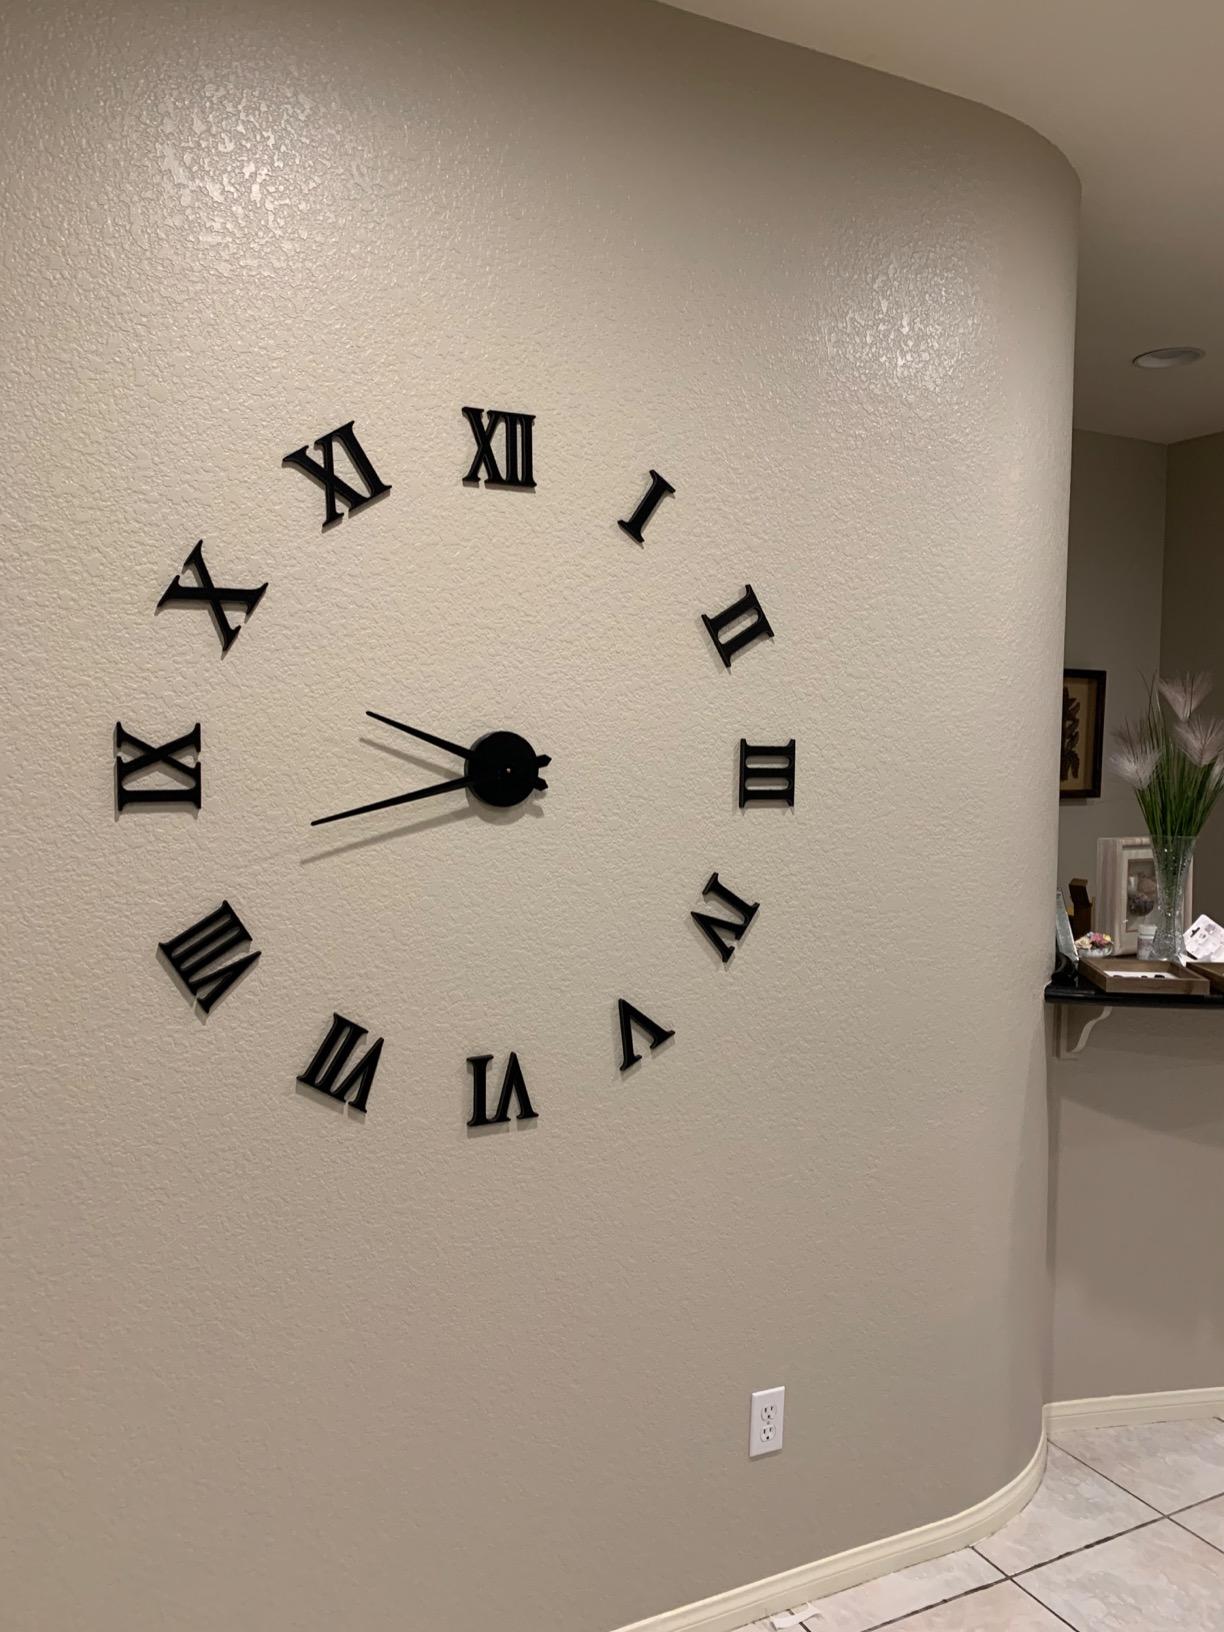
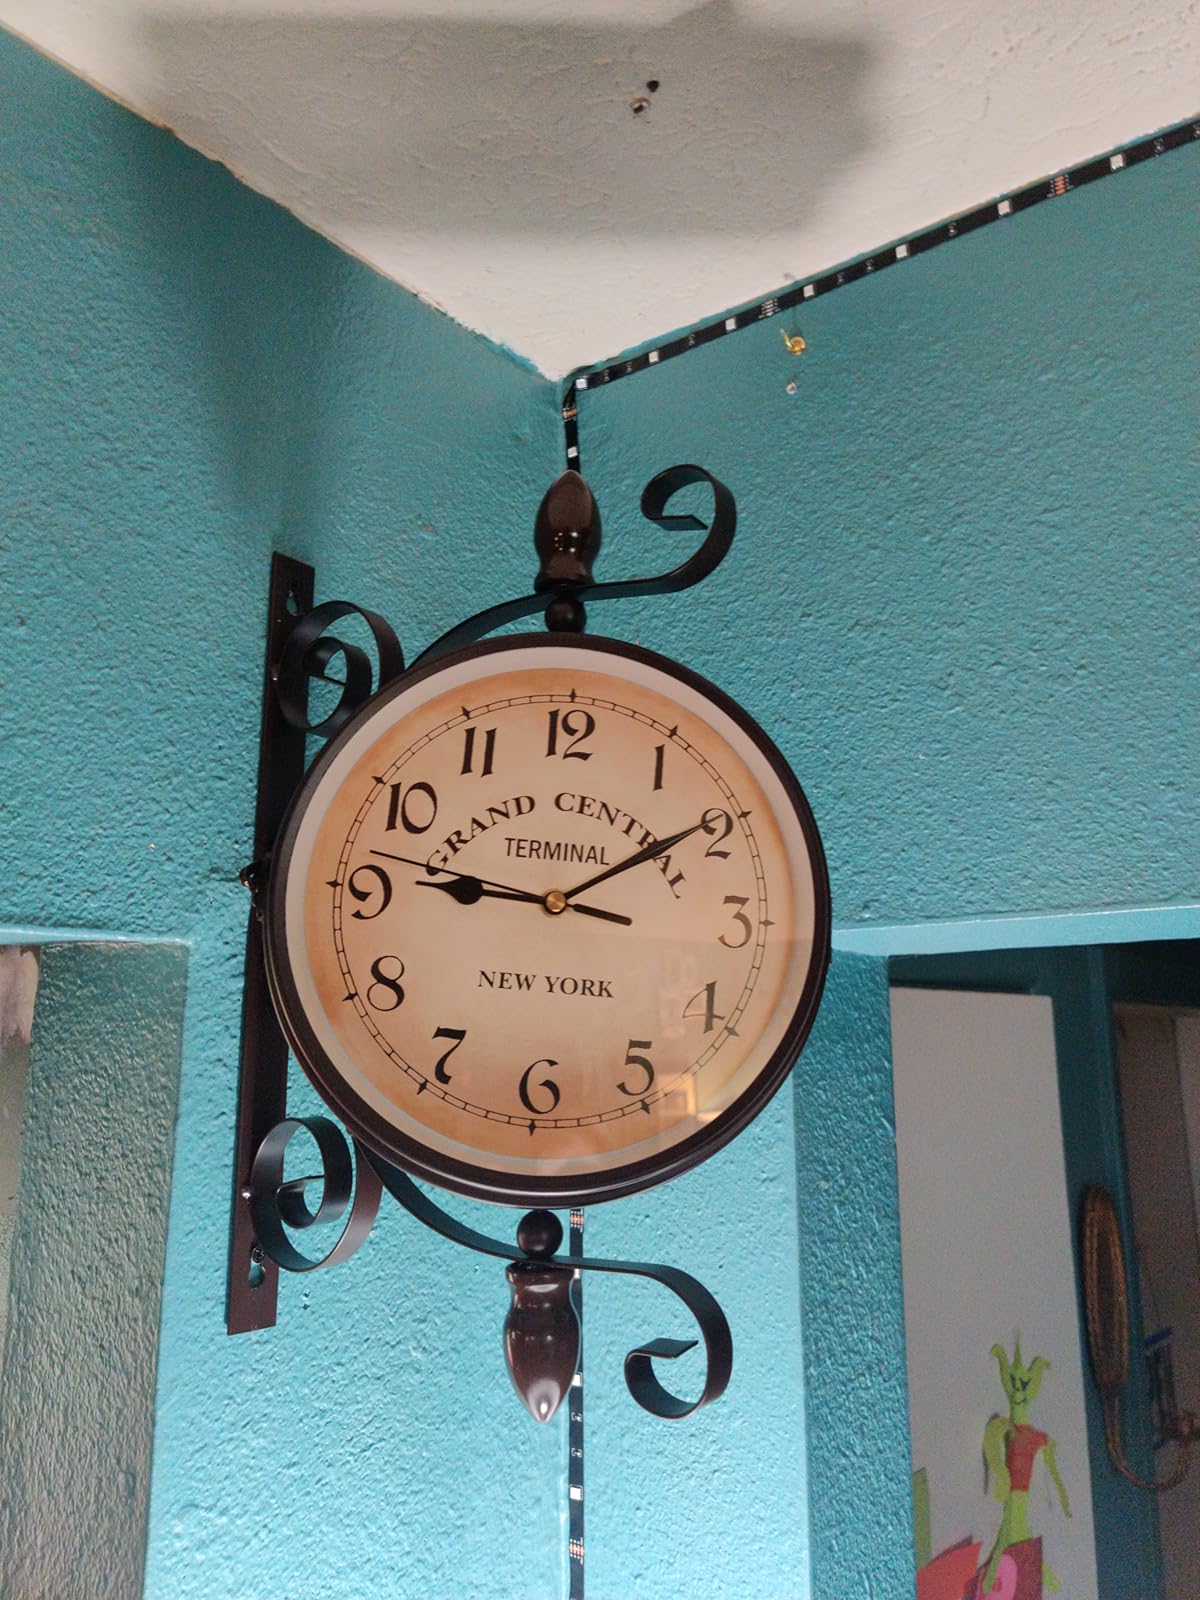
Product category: clock
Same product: no